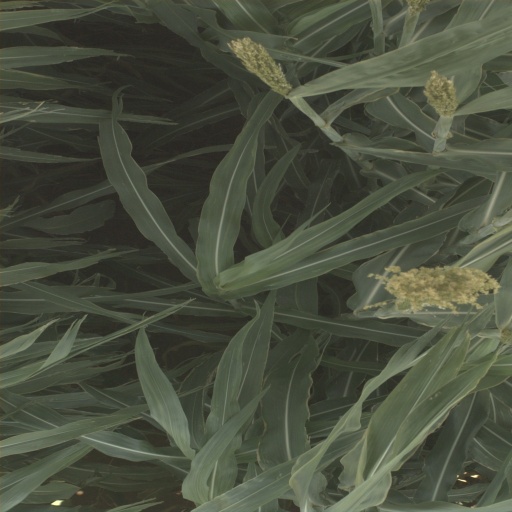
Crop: sorghum